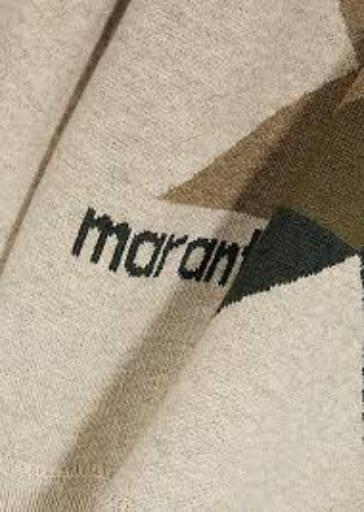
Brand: Isabel Maran-1
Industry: Clothes